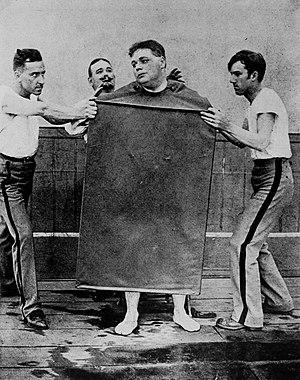
George Hernandez est un acteur américain du cinéma muet, né le 6 juin 1863 à Placerville, et mort le 31 décembre 1922 à Los Angeles.
The Sanitarium est un film muet américain réalisé par Tom Santschi, sorti en 1910, avec Roscoe Arbuckle et Nick Cogley dans les rôles principaux.